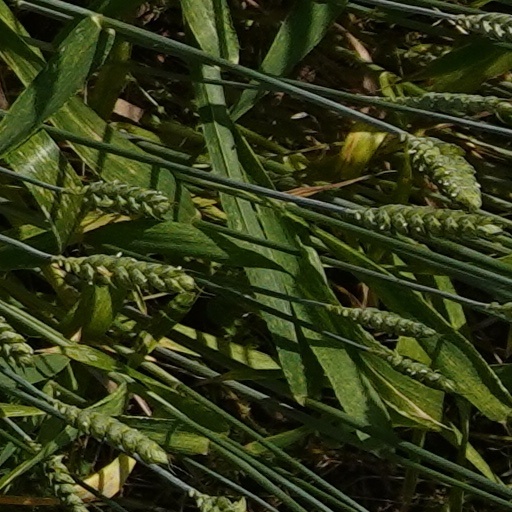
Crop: wheat